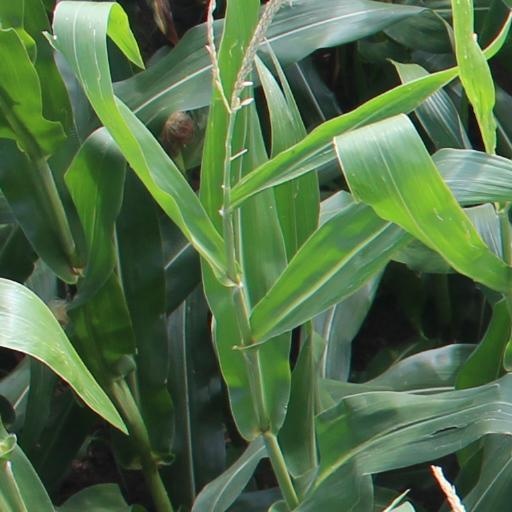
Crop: maize; corn